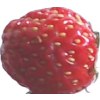
Label: strawberry